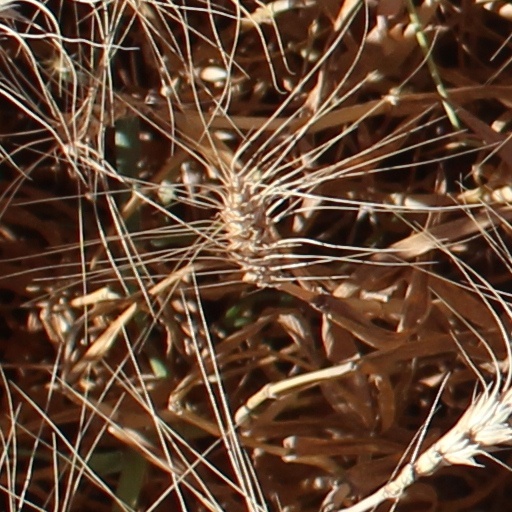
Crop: wheat